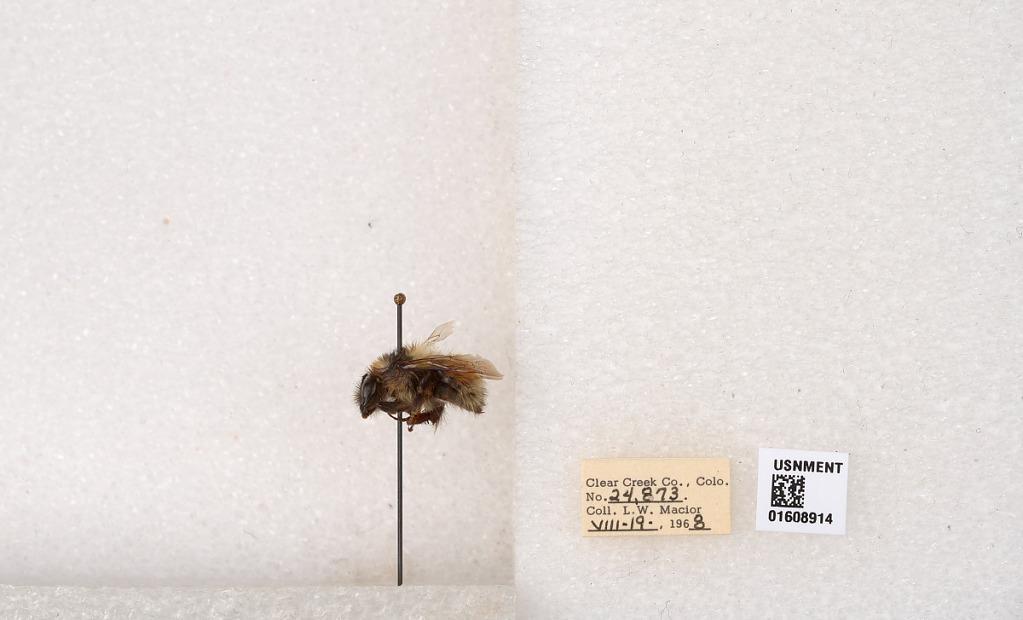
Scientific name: Bombus (Pyrobombus) sylvicola Kirby
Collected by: L. Macior
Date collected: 1968-8-19
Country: United States
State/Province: Colorado
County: Clear Creek
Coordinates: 39.6891, -105.644